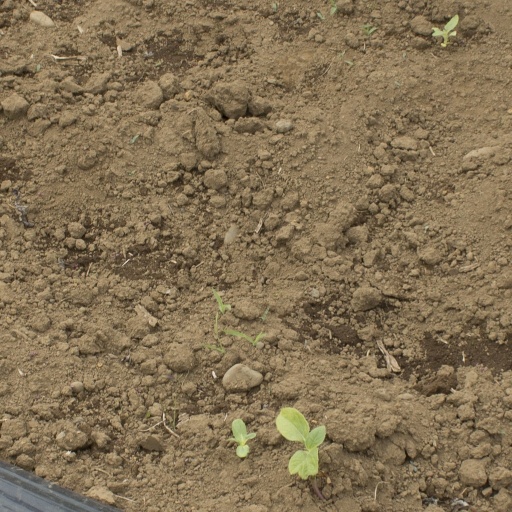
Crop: Jerusalem artichoke